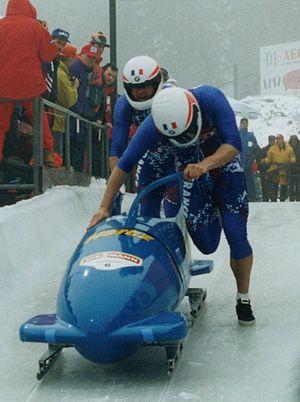
Éric Alard, né le 26 août 1967 à Paris, est un pilote de bobsleigh français.
Éric le Chanony, né le 28 février 1968, est un ancien bobeur français qui prit part aux compétitions dans les années 1990 et 2000. Il a notamment remporté les championnats du monde de bobsleigh à quatre en 1999 à Cortina d'Ampezzo sur la piste Eugenio Monti, a remporté la médaille de bronze du bob à 4 lors des Jeux olympiques d'hiver de 1998 à Nagano avec les mêmes coéquipiers, ainsi qu'une médaille de bronze en bob à deux lors des championnats du monde 1995 à Winterberg. Il est depuis 2009, Directeur Technique Adjoint à la Fédération Française des Sports de Glace.